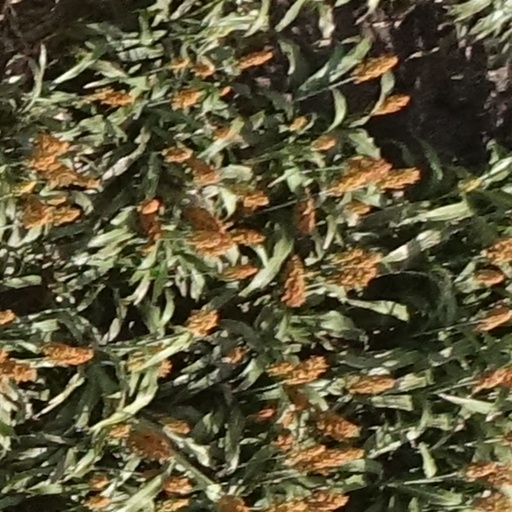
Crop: sorghum